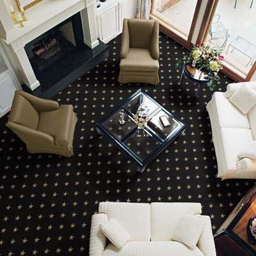
how to select the right type and color of flooring for your great room